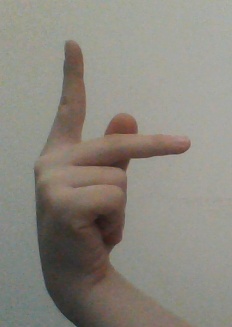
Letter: dha